Ultimate Fighting Championship

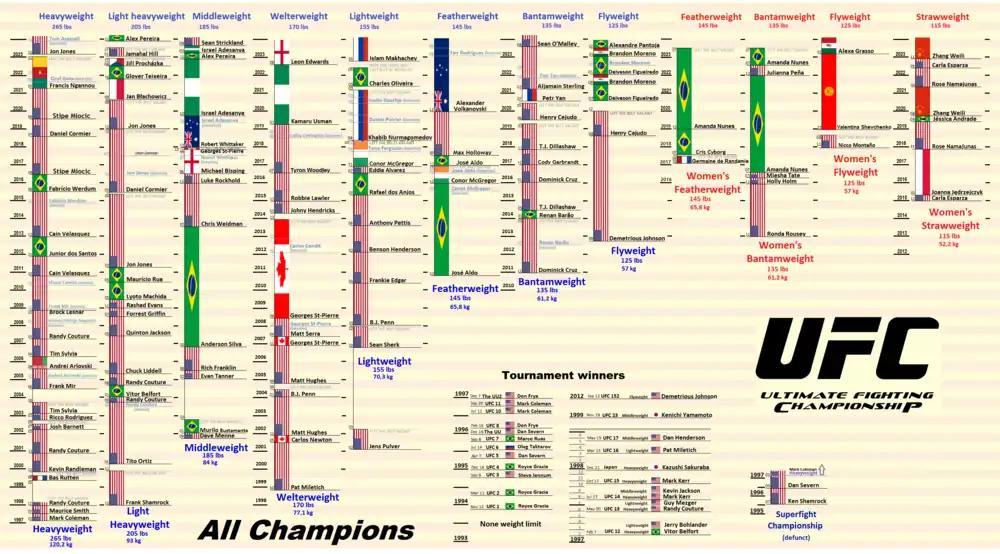

The UFC currently uses nine weight classes: Updated as of June 28, 2025, after UFC 317.